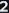
Number: 2